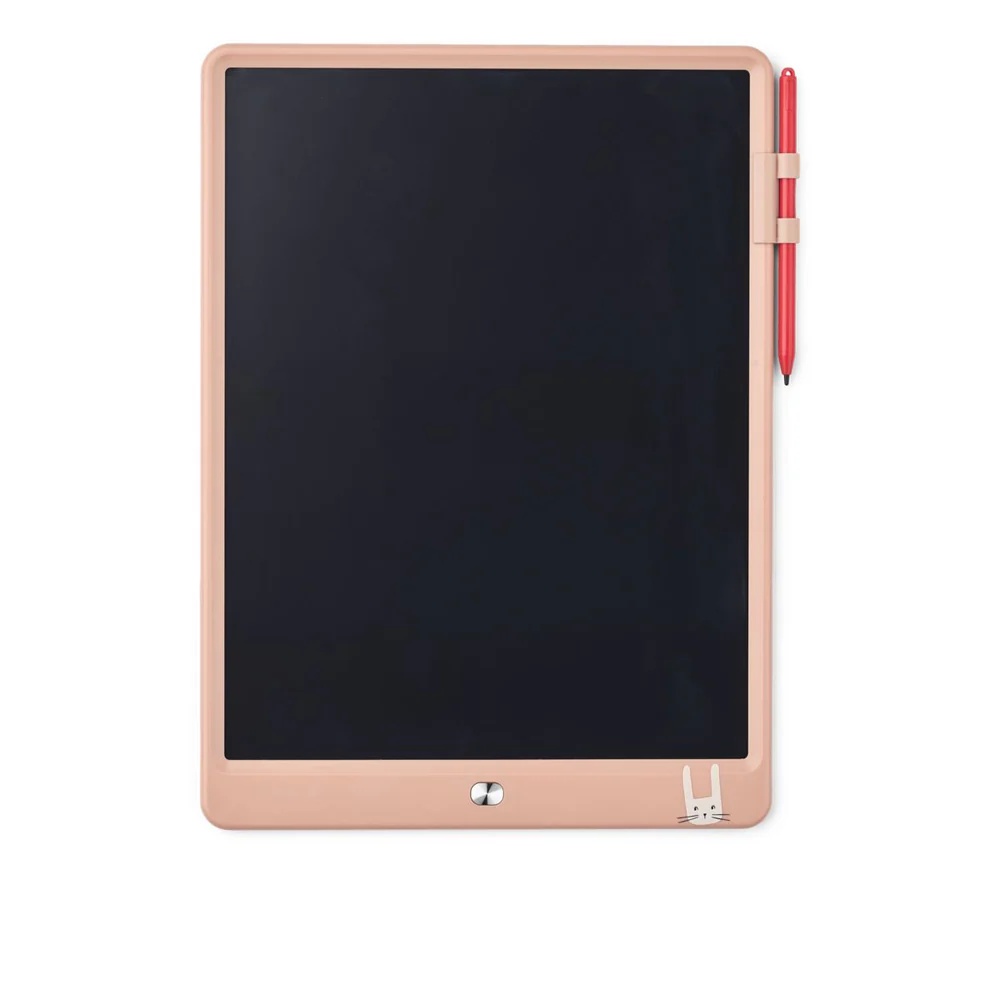
Pizarra mágica LCD Zora 13,5" Rabbit Liewood
¡Desata la creatividad de tus peques con la Pizarra Mágica infantil LCD Zora 13,5" con motivos Rabbit ! ✨🎨 ¿Buscas una forma divertida y educativa de fomentar la creatividad de tus hijos? ¡No busques más! La Pizarra Mágica LCD Zora 13,5" de Liewood es la herramienta perfecta para que los pequeños artistas den rienda suelta a su imaginación, tanto en casa como fuera de ella. ¡Descubre la magia de la Pizarra para niños Zora de Liewood! 🎨 Diversión sin límites: Pantalla LCD de 13,5 pulgadas: Un lienzo amplio y colorido para dibujar, escribir y jugar sin parar. 🌈 Tecnología sensible a la presión: Crea líneas de diferentes grosores según la fuerza con la que presiones el lápiz. 🖍️ Botón de borrado mágico: ¡Con un solo toque, la pantalla queda limpia y lista para nuevas creaciones! ✨ 🧠 Aprendizaje y desarrollo: Estimula la creatividad y la imaginación: Los niños podrán dar rienda suelta a su expresión artística sin límites. 🎨✨ Mejora la coordinación ojo-mano y las habilidades motoras finas: Controlar el lápiz y crear trazos precisos ayuda a desarrollar estas habilidades esenciales. 🖐️🧠 Fomenta la concentración y la atención: Los niños se sumergirán en sus creaciones durante horas. 🧘♀️ 🌱 Sostenibilidad y seguridad: Ligera y portátil: Ideal para llevarla a cualquier parte: al parque, de viaje, al restaurante... 🎒🚗 Fabricada con materiales seguros y duraderos: PVC (pantalla) y ABS. No requiere pilas ni carga: ¡Diversión sin límites y sin preocupaciones! 🔋🚫 💖 Un regalo perfecto: Ideal para niños a partir de 3 años. 🧒👧 Fomenta el aprendizaje y la diversión a partes iguales. 😊 Un regalo original y práctico para cumpleaños, Navidad o cualquier ocasión especial. 🎁 ¡No te pierdas la oportunidad de despertar al artista que lleva dentro tu peque con la Pizarra Mágica LCD Zora 13,5"! Características: Pantalla LCD de 13,5 pulgadas. Tecnología sensible a la presión. Botón de borrado. Incluye lápiz. Materiales: PVC (pantalla) y ABS. Dimensiones: Ancho 23 cm, Largo 31,5 cm. No requiere pilas ni carga. Marcado CE y CA. ¡Deja que la imaginación de tus hijos vuele con la Pizarra Mágica LCD Zora 13,5"! ✨🎨
Brand: Liewood
Category: Toys & Games > Toys > Art & Drawing Toys > Toy Drawing Tablets